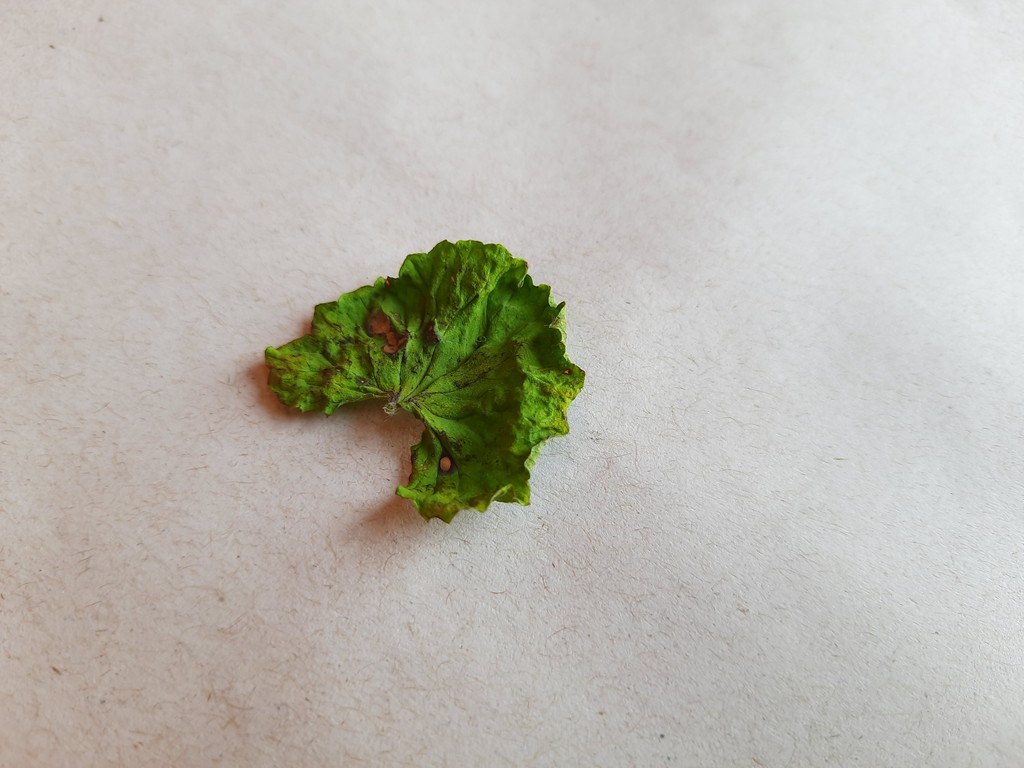
Label: Dried